Alabama hog sucker

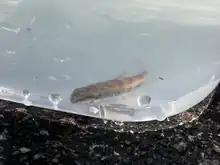
Juvenile captured from Disharoon Creek, Georgia

The Alabama hog sucker (Hypentelium etowanum) is a species of fish in the family Catostomidae, the suckers. It is native to several river systems in the southeastern United States. Its range includes much of the state of Alabama and extends into parts of Mississippi, Tennessee, and Georgia.